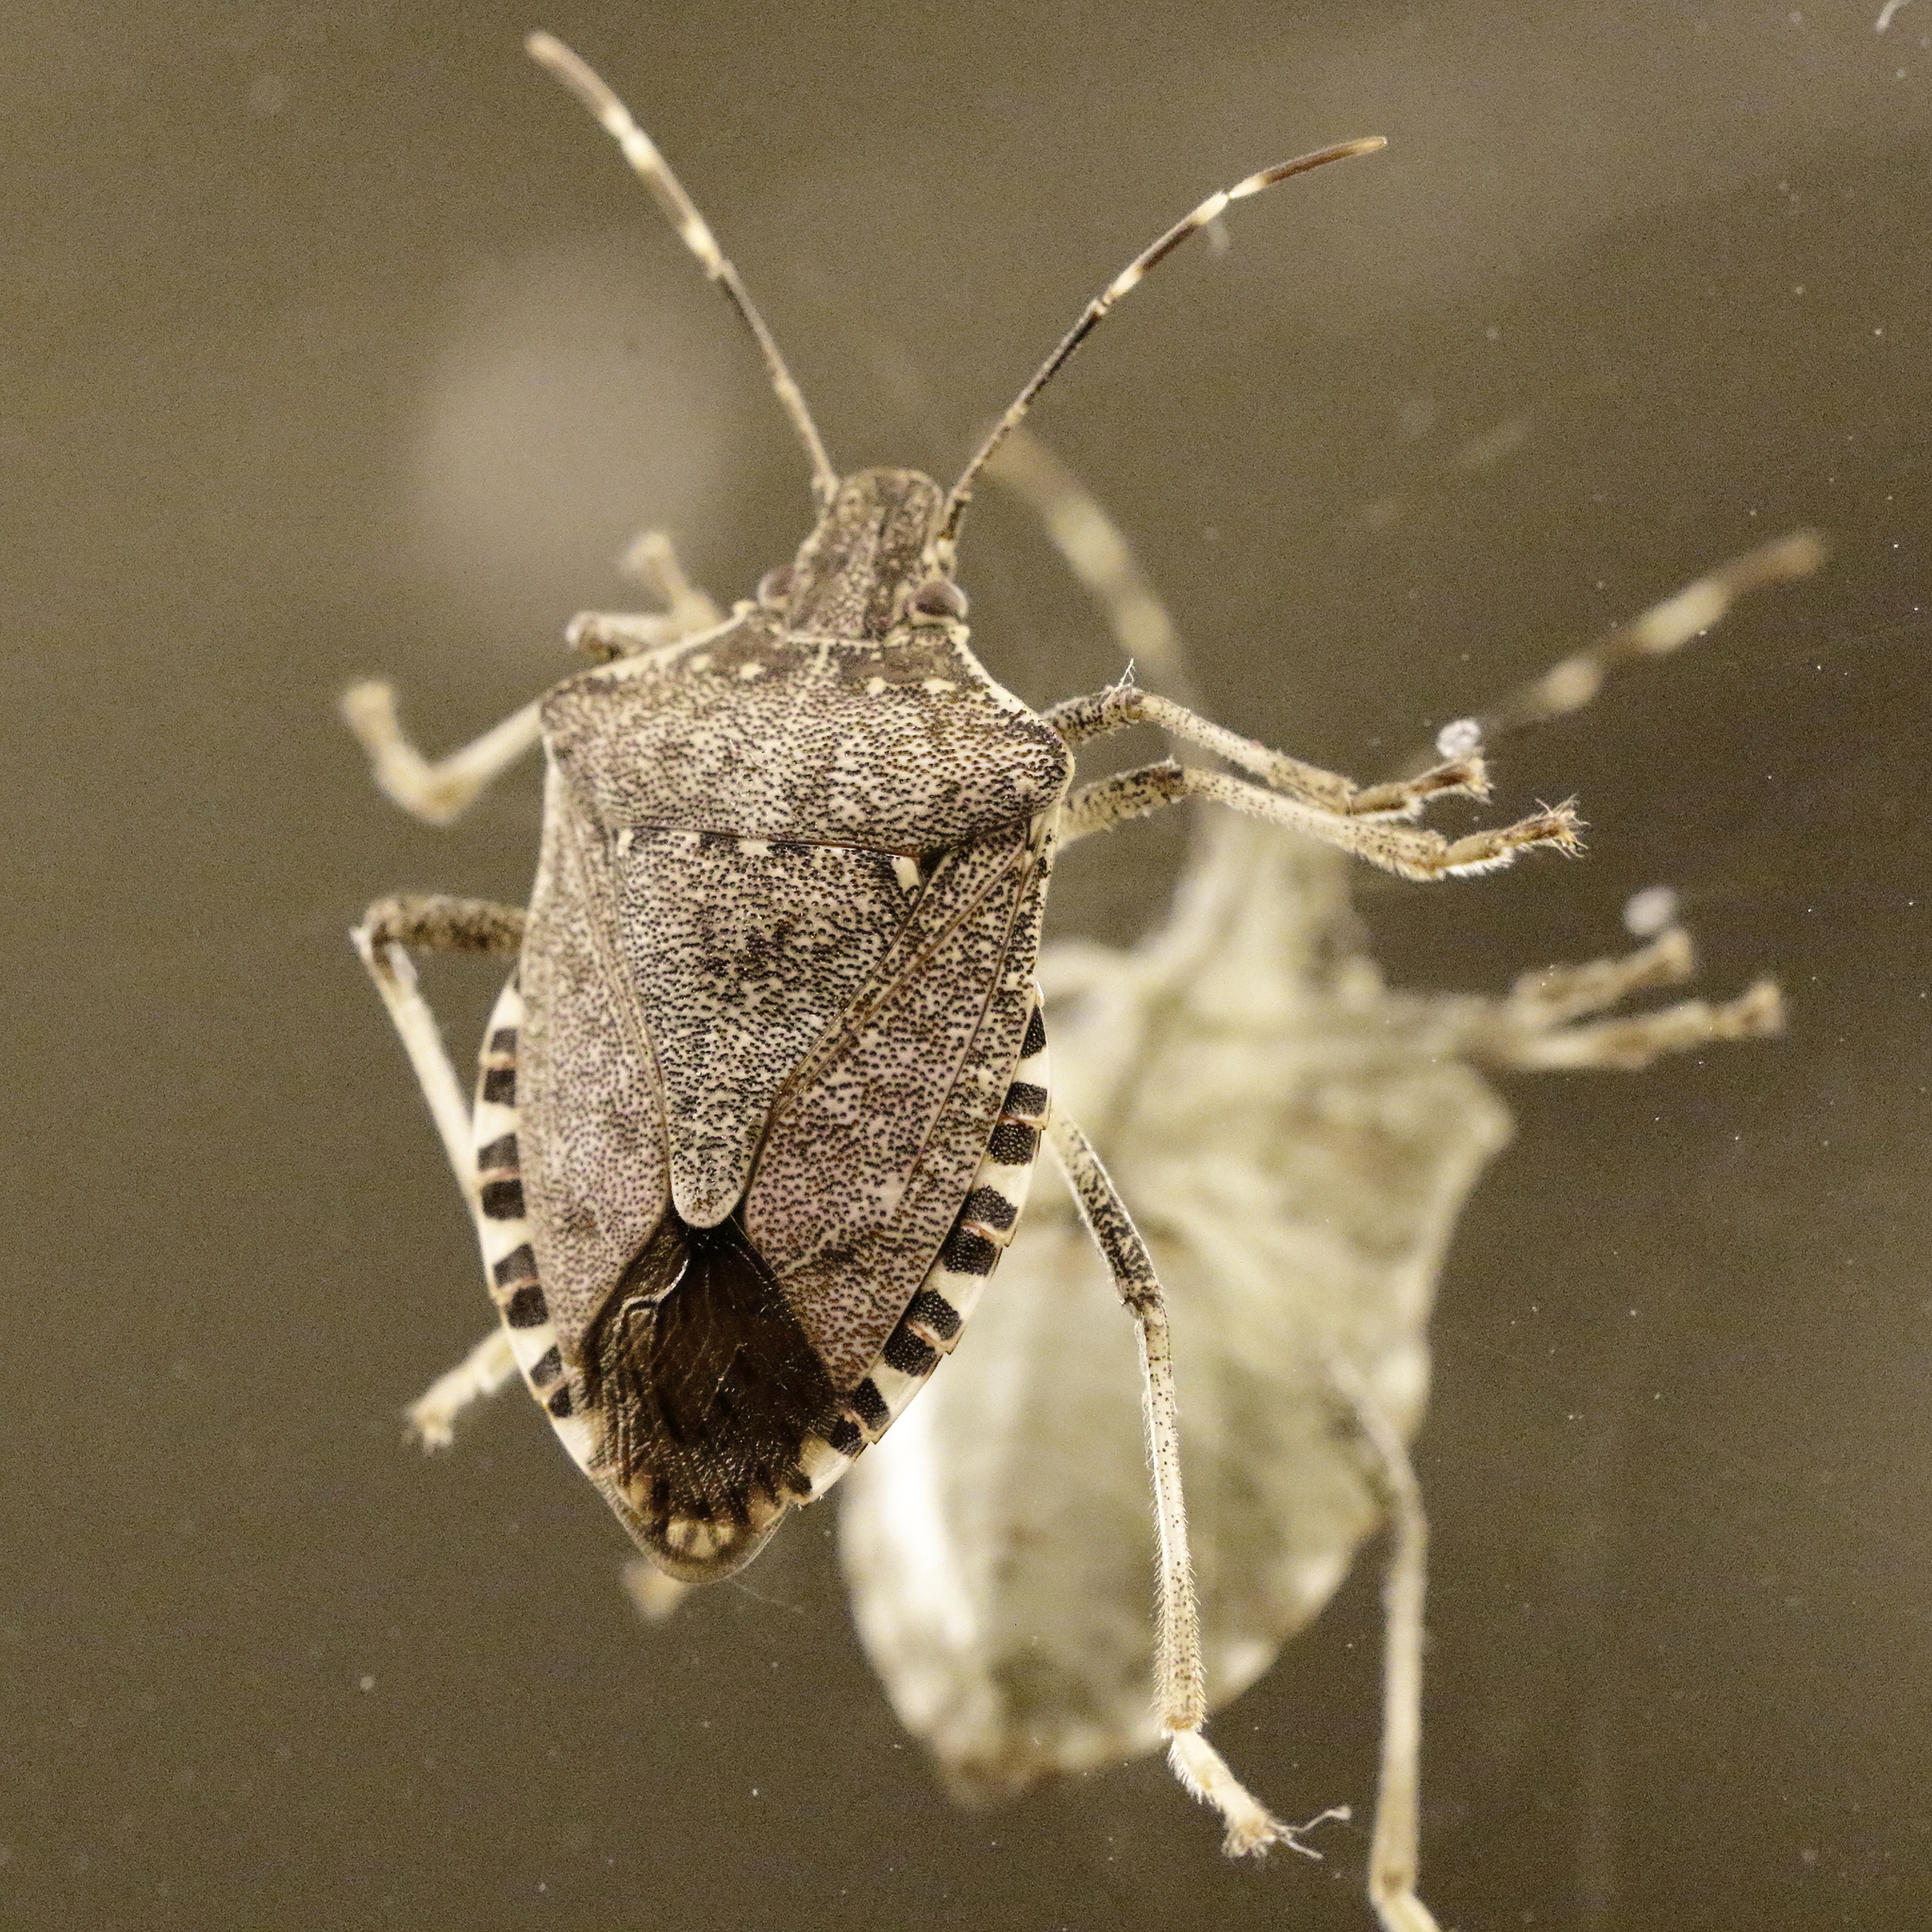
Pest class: stink_bug